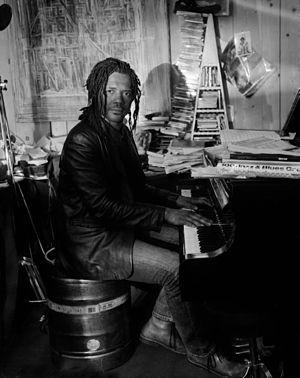
Tchangodei est un pianiste de jazz né en 1966 à Casablanca.